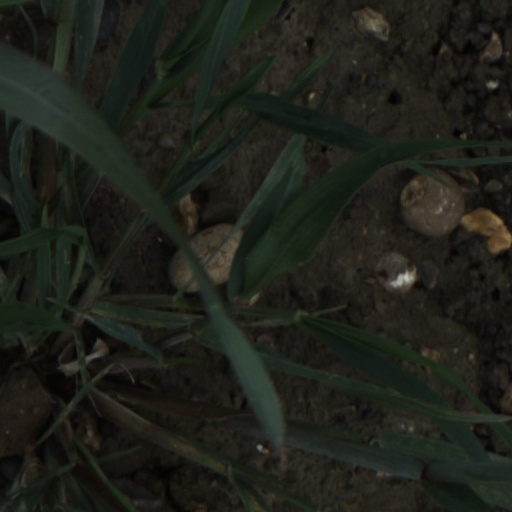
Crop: wheat